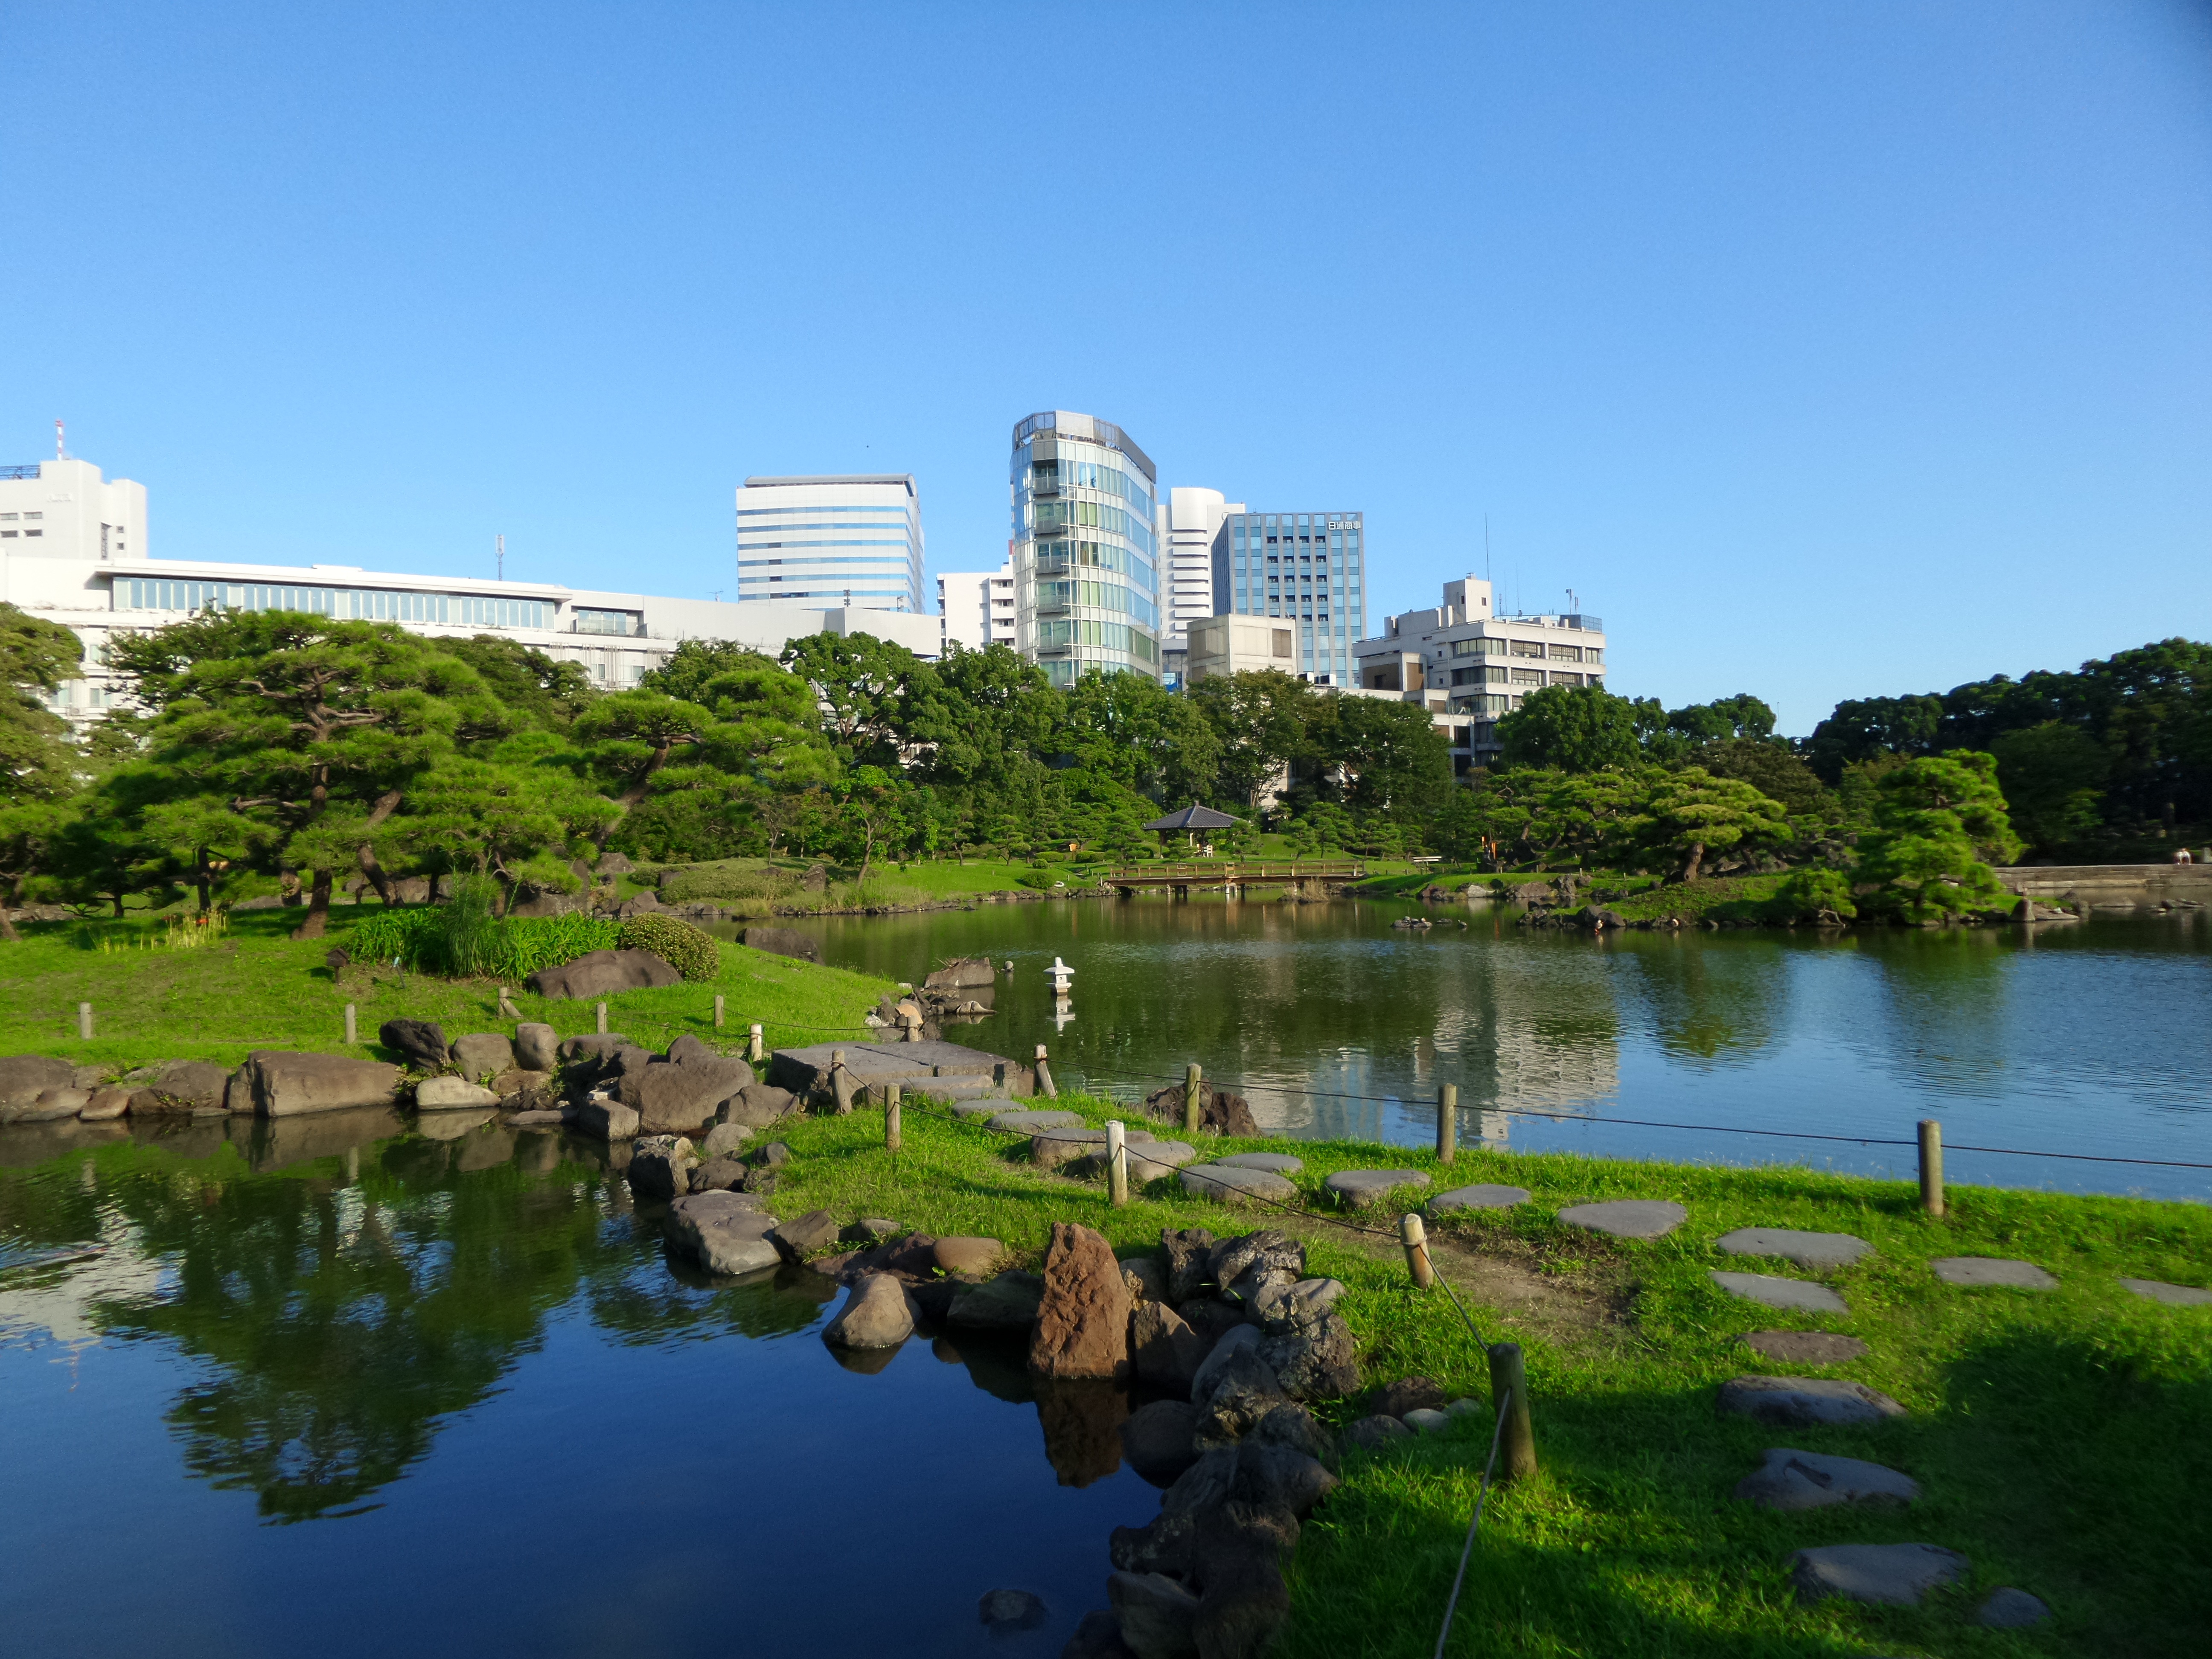
tree, water, sky, skyline, flower, lake, city, river, cityscape, pond, green, reflection, park, blue, reservoir, garden, waterway, tokyo, buildings, ponds, aerial photography, reflecting pool, geographical feature, human settlement